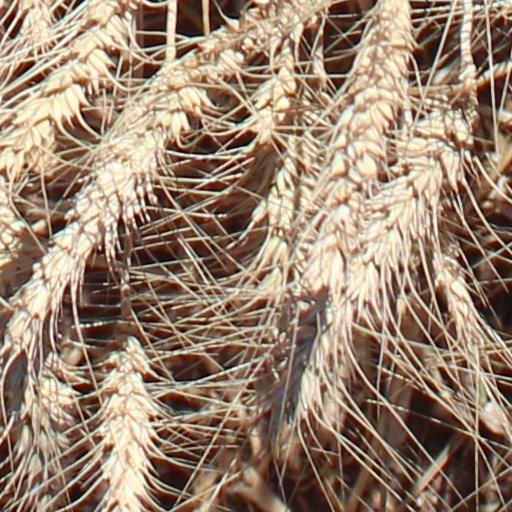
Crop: wheat